Babs (car)

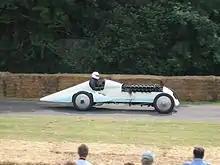
Restored, at Goodwood in 2005

In 1967 Owen Wyn Owen decided to excavate and restore "Babs". The site of the burial was identified from old photographs, but it was found to be within the perimeter of the MoD Pendine military range. The military authorities granted permission for the excavation on condition that Parry-Thomas's next of kin did not object. It took Wyn Owen two years to locate a living relative, a nephew living in Walsall, and the wreck was then recovered. This recovery was controversial at the time, less so after the successful restoration. The prevailing opinion was that the wreck would be unsalvageable for anything more than a pitiful museum display. Few expected that the wreck would ever resemble a car again, let alone be restored to running order.